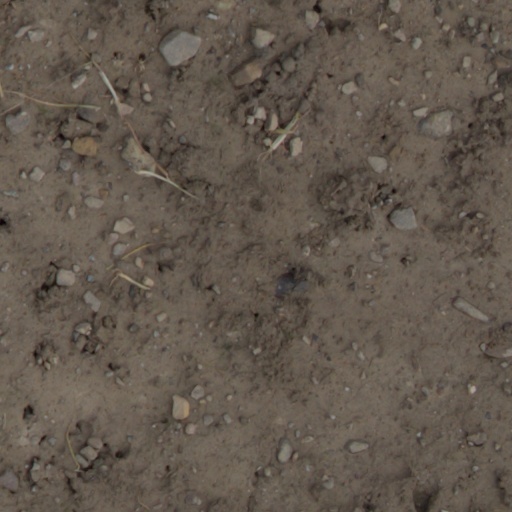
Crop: wheat